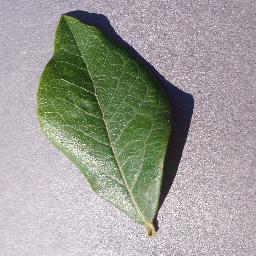
Label: Blueberry___healthy